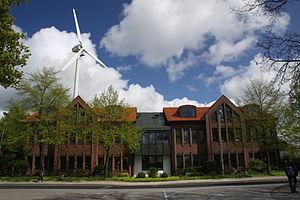
Enercon est une entreprise allemande de fabrication d'éoliennes. Elle siège à Aurich en Basse-Saxe. La société a été fondée en 1984 par Aloys Wobben et emploie aujourd'hui plus de 33 000 personnes, pour un chiffre d'affaires de 4,9 milliards d'euros. Cette entreprise possède environ 40 % des brevets dans le domaine de l'éolien.